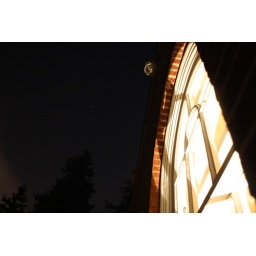
View of the night sky near the school house window.